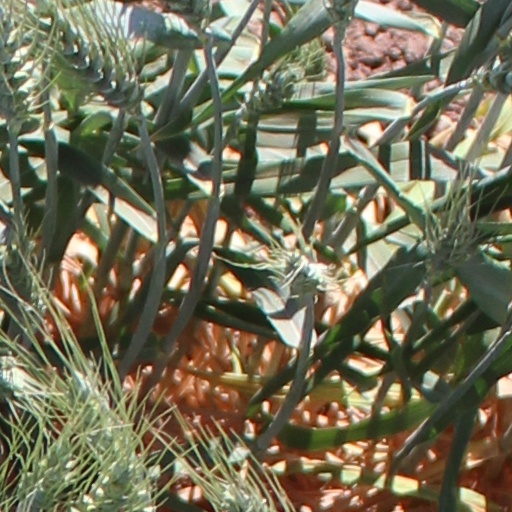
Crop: wheat